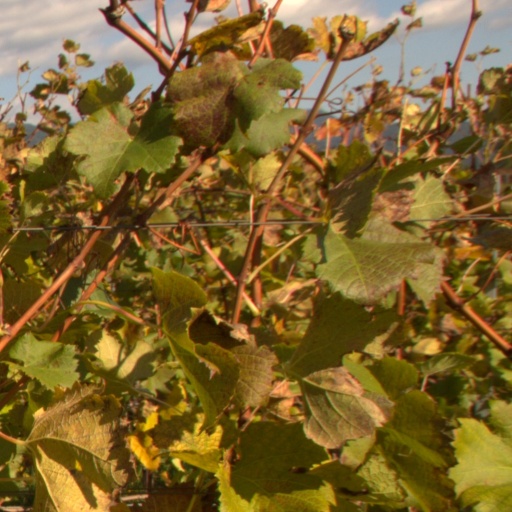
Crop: grape